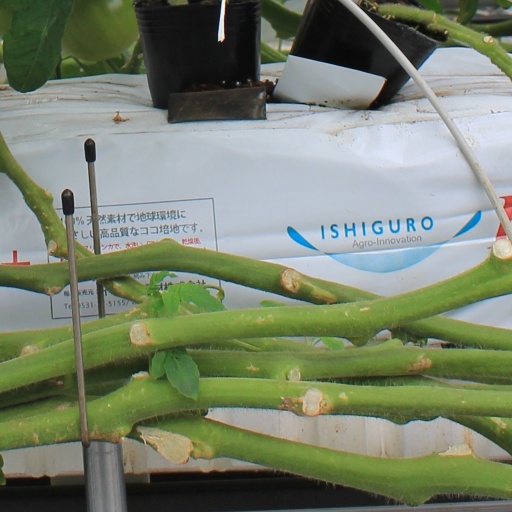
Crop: tomato